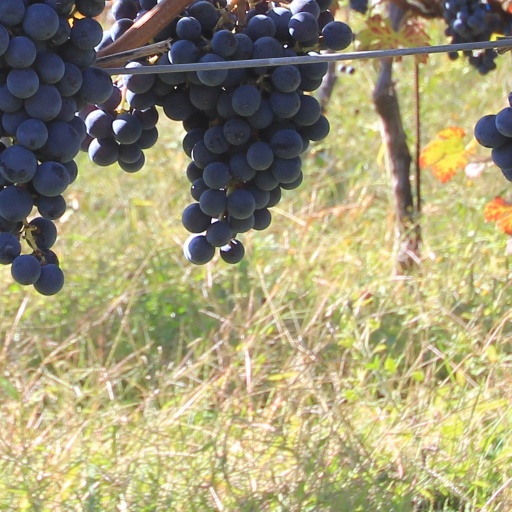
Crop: grape